Battle of Turtucaia

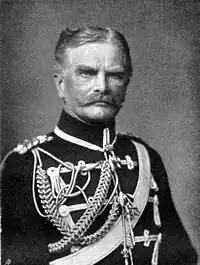
Generalfeldmarschall August von Mackensen

On 28 August field marshal Mackensen issued his first directive to the Bulgarian Third Army, ordering it to prepare for a decisive advance aimed at seizing the vital crossing points on the Danube in Southern Dobruja. This envisaged the simultaneous capture of both Turtucaia and Silistra by the 4th and 1st divisions. Though general Toshev began deploying his forces as required by the field marshal, he was deeply opposed to dividing them in two and attacking both fortresses. On 31 August the two men met at the Gorna Oryahovitsa train station to exchange thoughts on the operation. Relying on his better intelligence on Romanian forces in Dobruja and the state of their fortifications, the general managed to convince the field marshal to prioritize the capture of Turtucaia over that of Silistra, and concentrate all available forces for that purpose alone. On the same day Toshev presented a detailed plan for the assault, according to which the army would advance on 2 September with its left wing against the bridgehead while the 3/1 Infantry Brigade moved in the direction of Silistra to cover its flank. The right wing of the army, consisting of the 6th Infantry Division and the Varna Garrison, was to advance against Bazargic and Balcic with the 1st Cavalry Division linking it to the left wing. On the next day von Mackensen approved the plan with minor adjustments, such as requiring that the 2/1 Infantry Brigade be kept in reserve for the defense of the right flank of the forces attacking Turtucaia. After receiving the field marshal's sanction, the staff of Third Army moved to Razgrad, from where it began coordinating final preparations for the offensive.